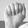
ASL letter: A